Abby Williams Hill

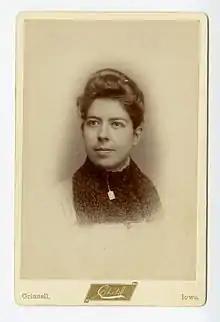
Portrait of Abby Williams Hill, taken in Grinnell, Iowa.

Abby Williams Hill (1861-1943) was an American plein-air painter most known for her landscapes of the American West. Hill also advocated for children's rights, attended the 1905 Congress of Mothers in Washington, D.C., and founded the Washington (state) Parent-Teacher Association.